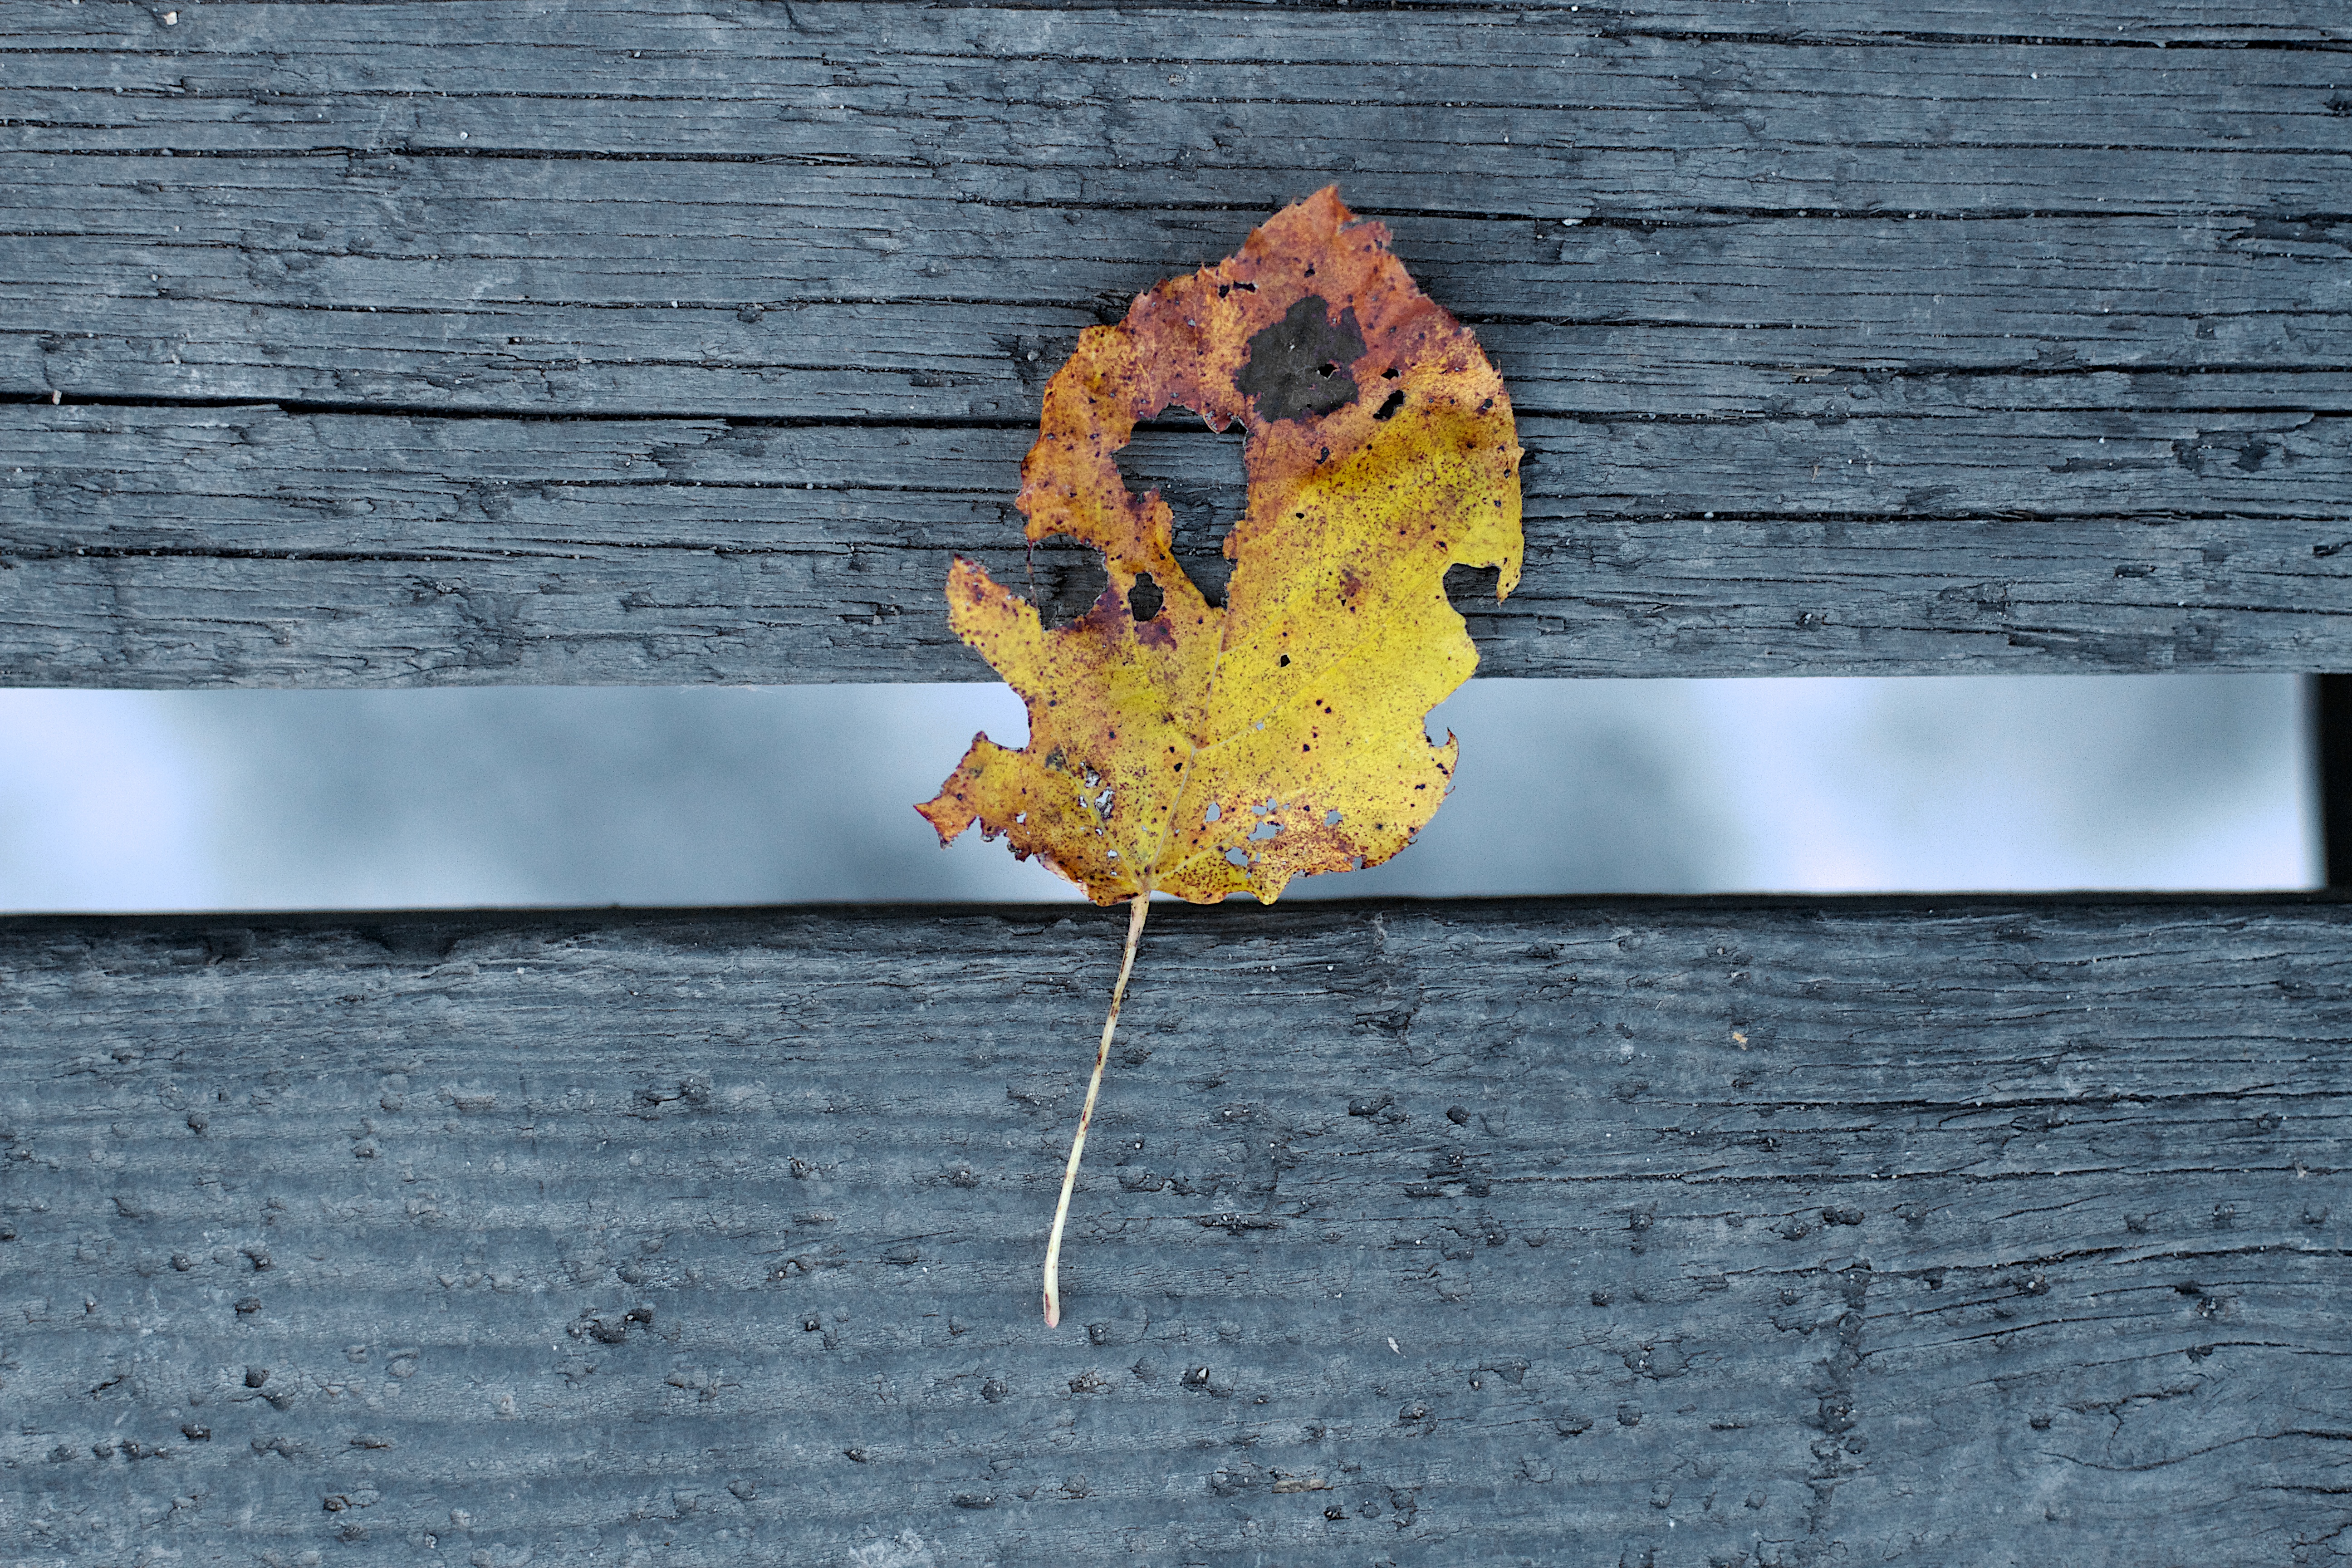
tree, branch, wood, leaf, wall, reflection, red, color, autumn, blue, yellow, season, macro photography